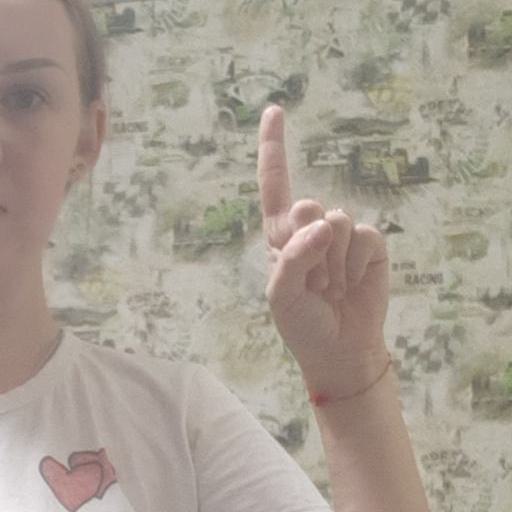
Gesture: one